Otto von Garnier

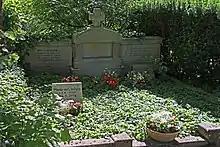
Grave of Otto von Garnier and Dietrich von Choltitz in Baden-Baden

Otto Wladislaus Eduard Konstantin von Garnier (1 May 1858 – 17 June 1947) was a German General of the Cavalry during World War I.